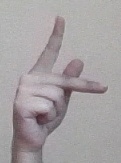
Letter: dha